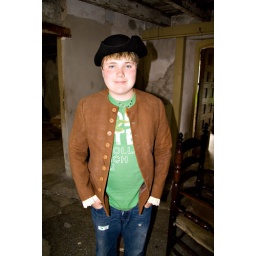
Ethan in oldest house oldest clothes